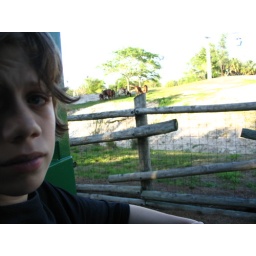
Will is over the animal train at Busch Gardens